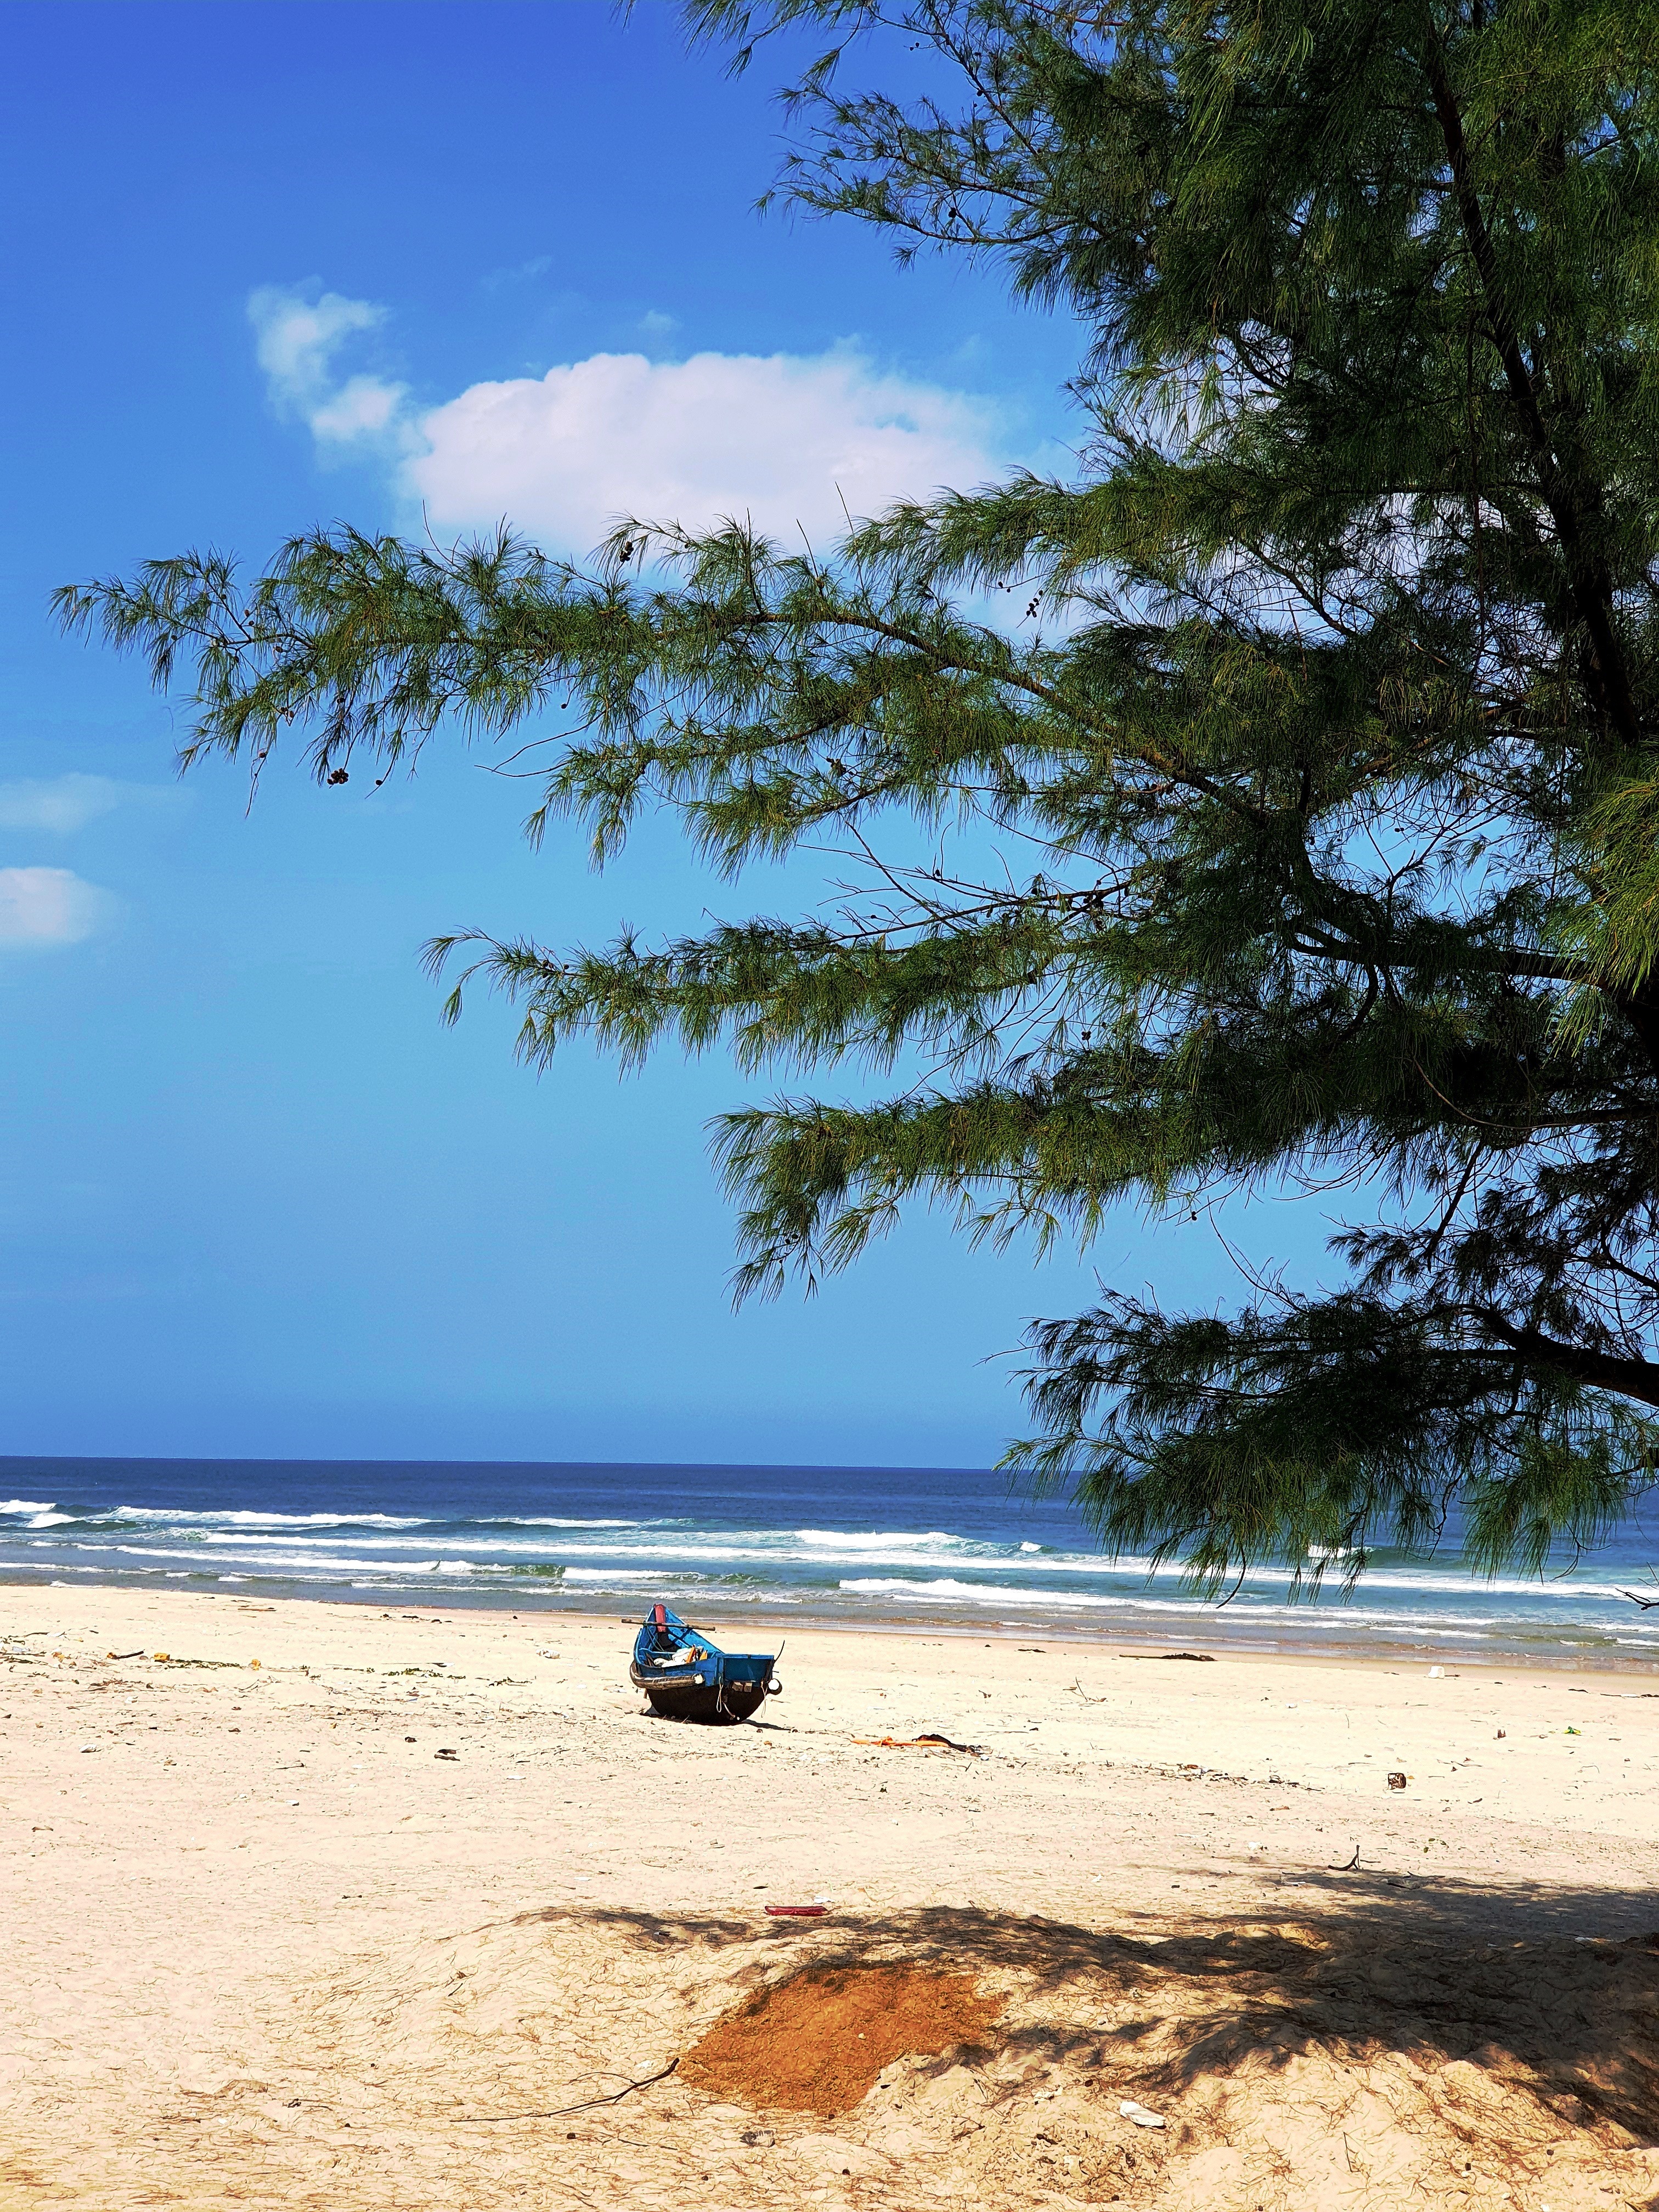
user: text: Bầu trời trong hình có màu gì?
assistant: text: Màu xanh trong

user: text: Trong hình có bao nhiêu chiếc thuyền?
assistant: text: Một.

user: text: Loại cây xanh có lá kim dài thường thấy ở các bãi biển Việt Nam và xuất hiện trong hình này là cây gì?
assistant: text: Cây phi lao.

user: text: Chiếc thuyền màu xanh trên bãi biển thường được người dân địa phương dùng vào mục đích gì?
assistant: text: Đánh bắt cá.

user: text: Hàng cây ở bên phải tạo ra bóng đổ như thế nào trên bãi cát, và bóng đổ đó cho thấy điều gì về vị trí của mặt trời và thời điểm trong ngày?
assistant: text: Hàng cây tạo ra những bóng đổ dài, lởm chởm và phức tạp trải dài trên một phần bãi cát. Điều này cho thấy mặt trời đang ở vị trí khá cao, có thể là vào buổi trưa hoặc đầu giờ chiều, và chiếu sáng mạnh từ phía trên cây, tạo ra sự tương phản rõ rệt.